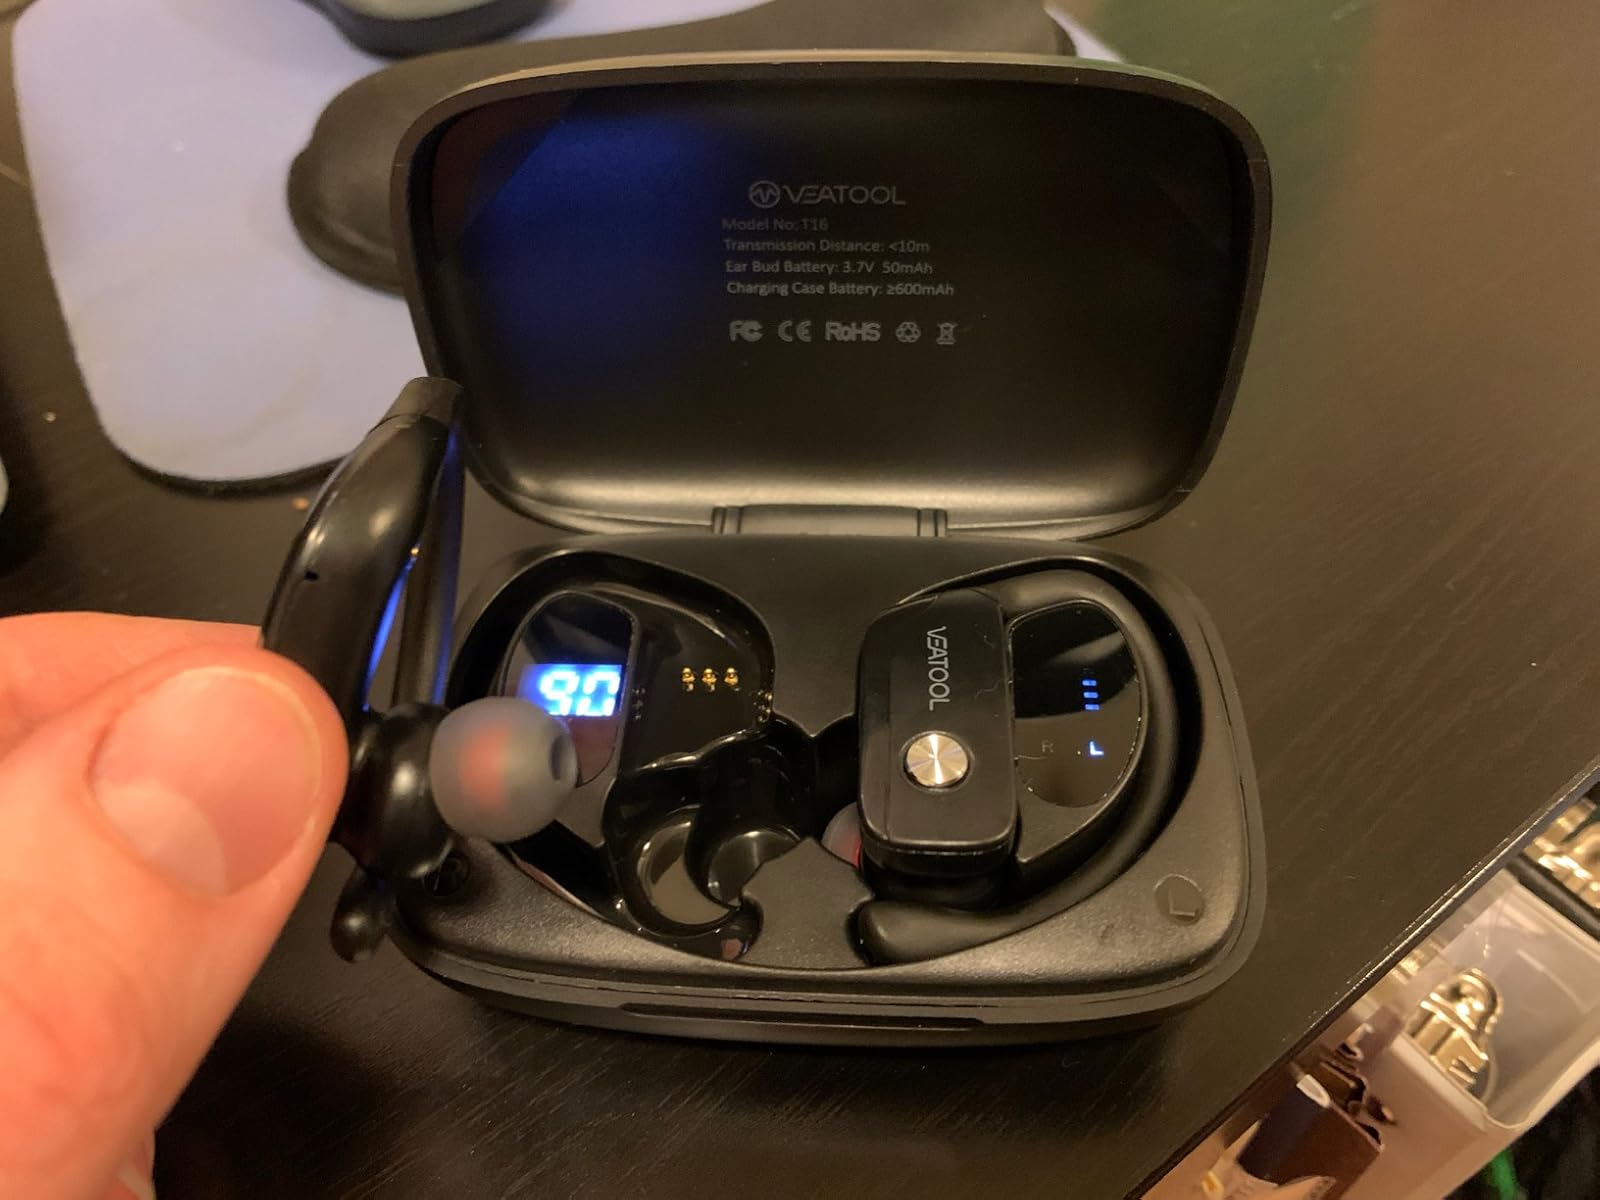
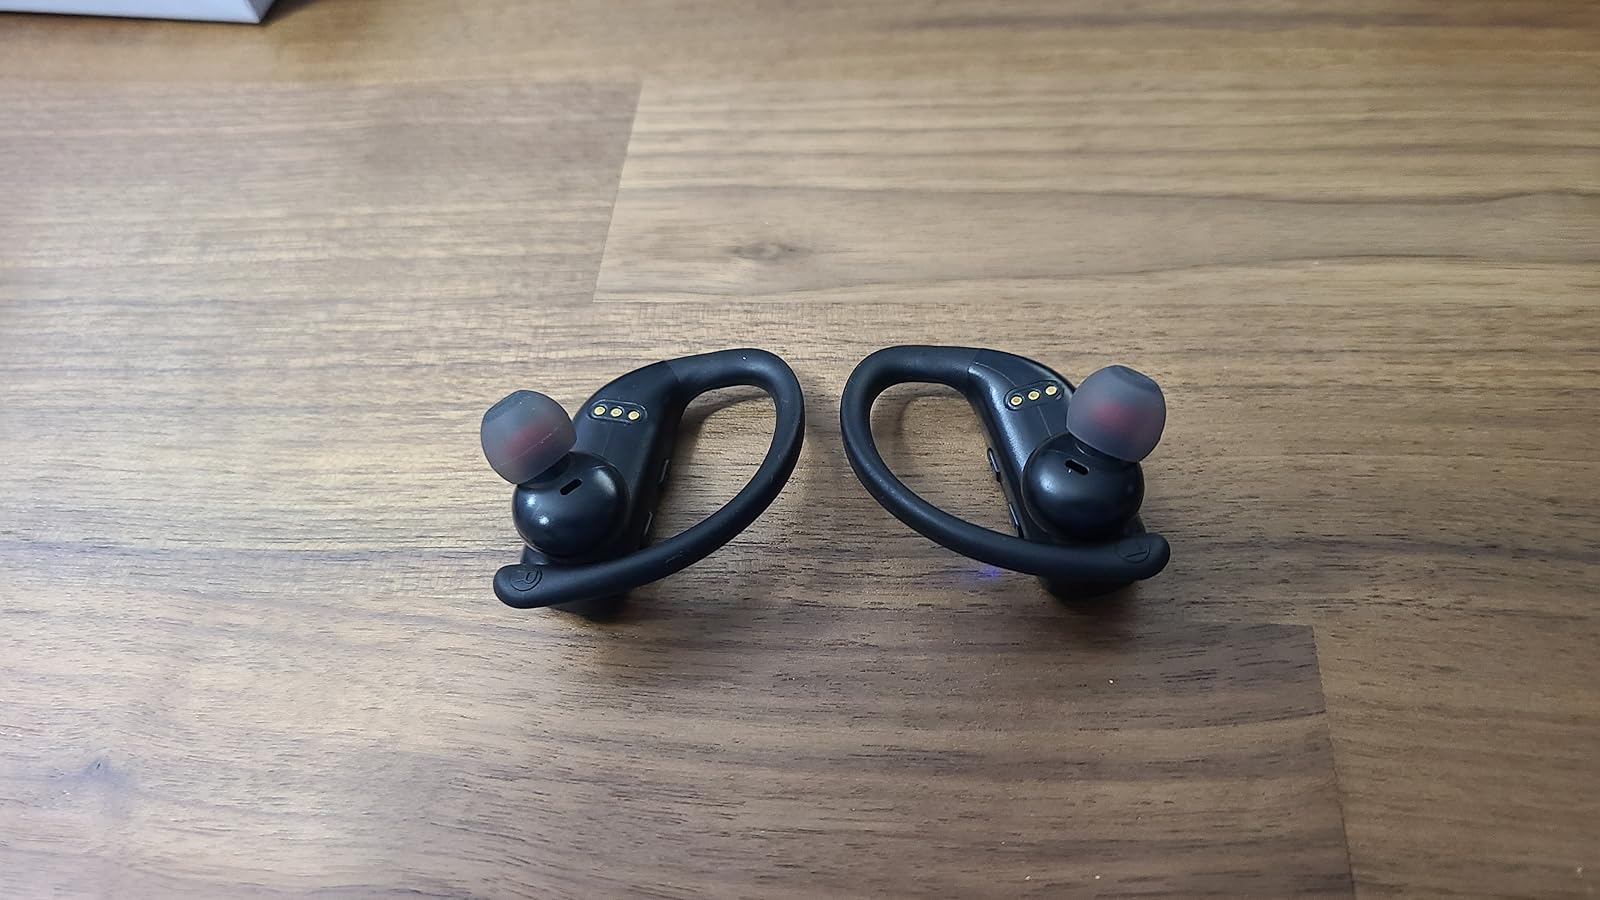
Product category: earbuds
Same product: yes